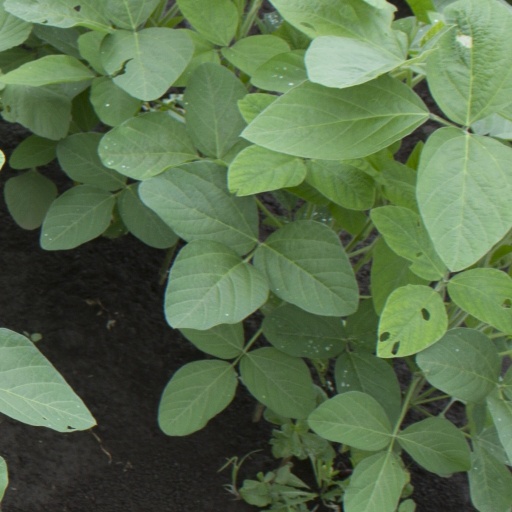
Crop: soybean